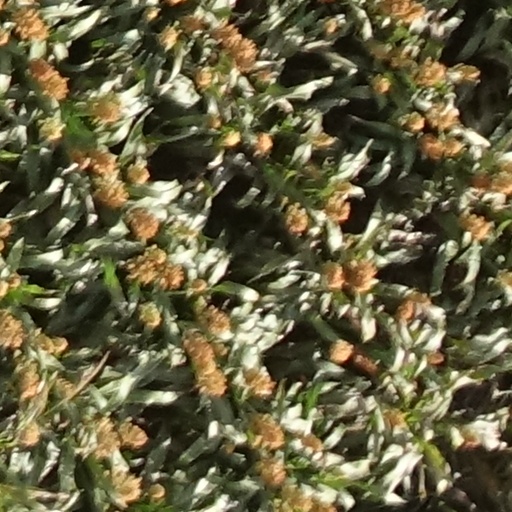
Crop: sorghum